Sam Bass (artist)

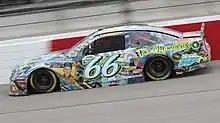
Joey Gase running a special paint scheme honoring Bass at Richmond, April 2019.

Bass died on February 16, 2019, at the age of 57, of a kidney disease. In April's Toyota Owners 400 at Richmond Raceway, Joey Gase and MBM Motorsports ran a tribute scheme to Bass on their No. 66 car.